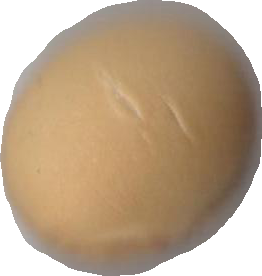
Variety: Grobogan